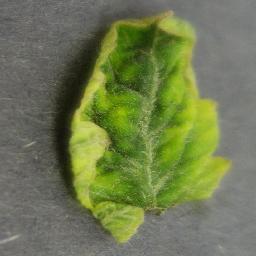
Label: Tomato___Tomato_Yellow_Leaf_Curl_Virus